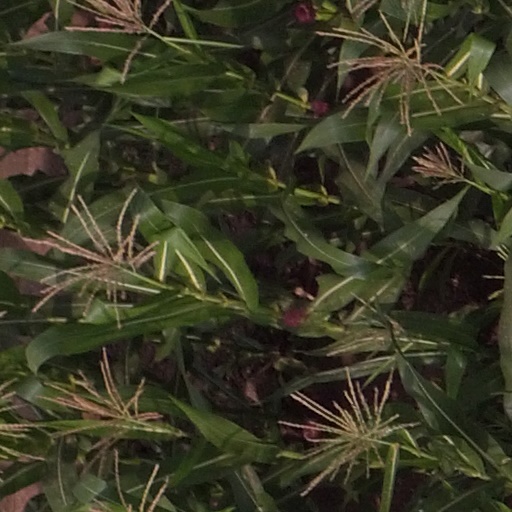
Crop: maize; corn